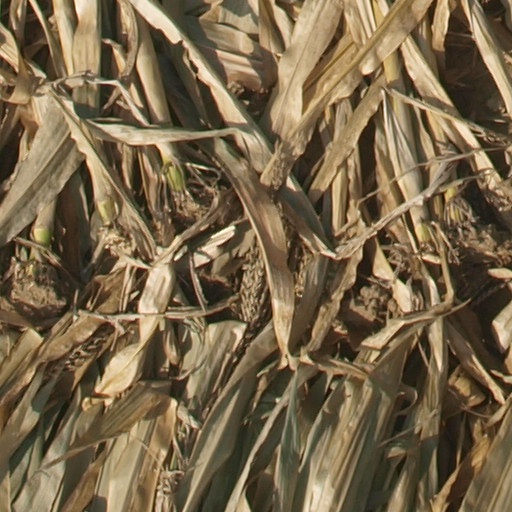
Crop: maize; corn